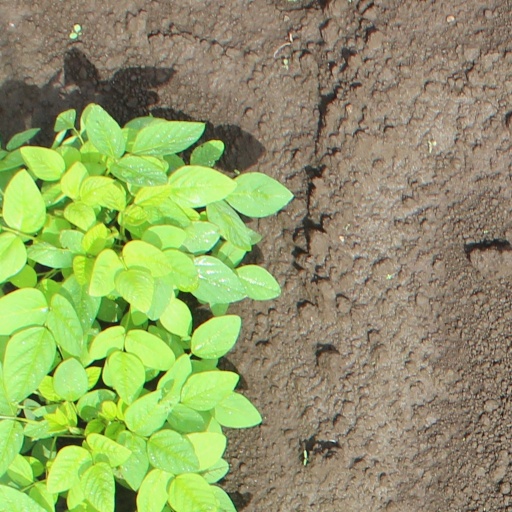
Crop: soybean